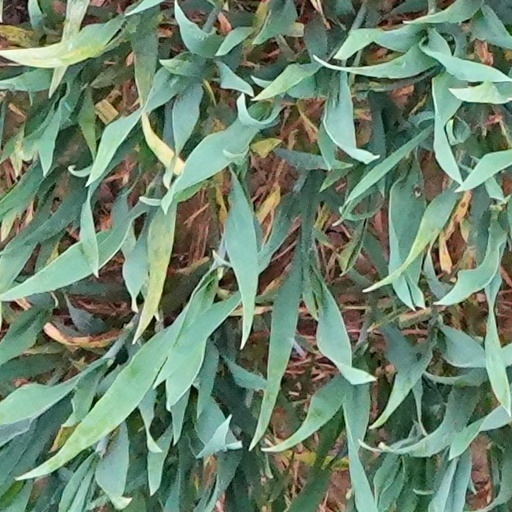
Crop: wheat